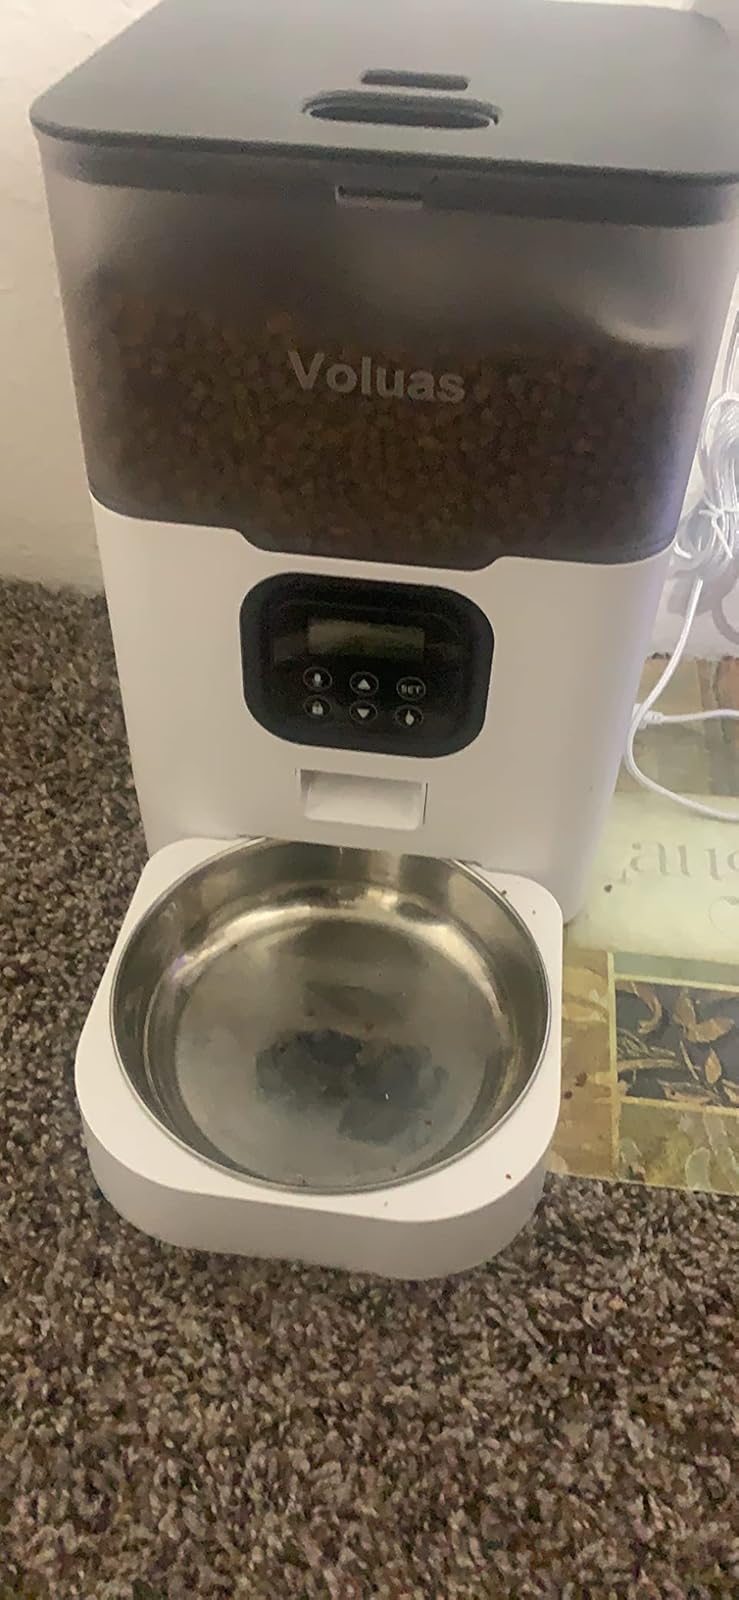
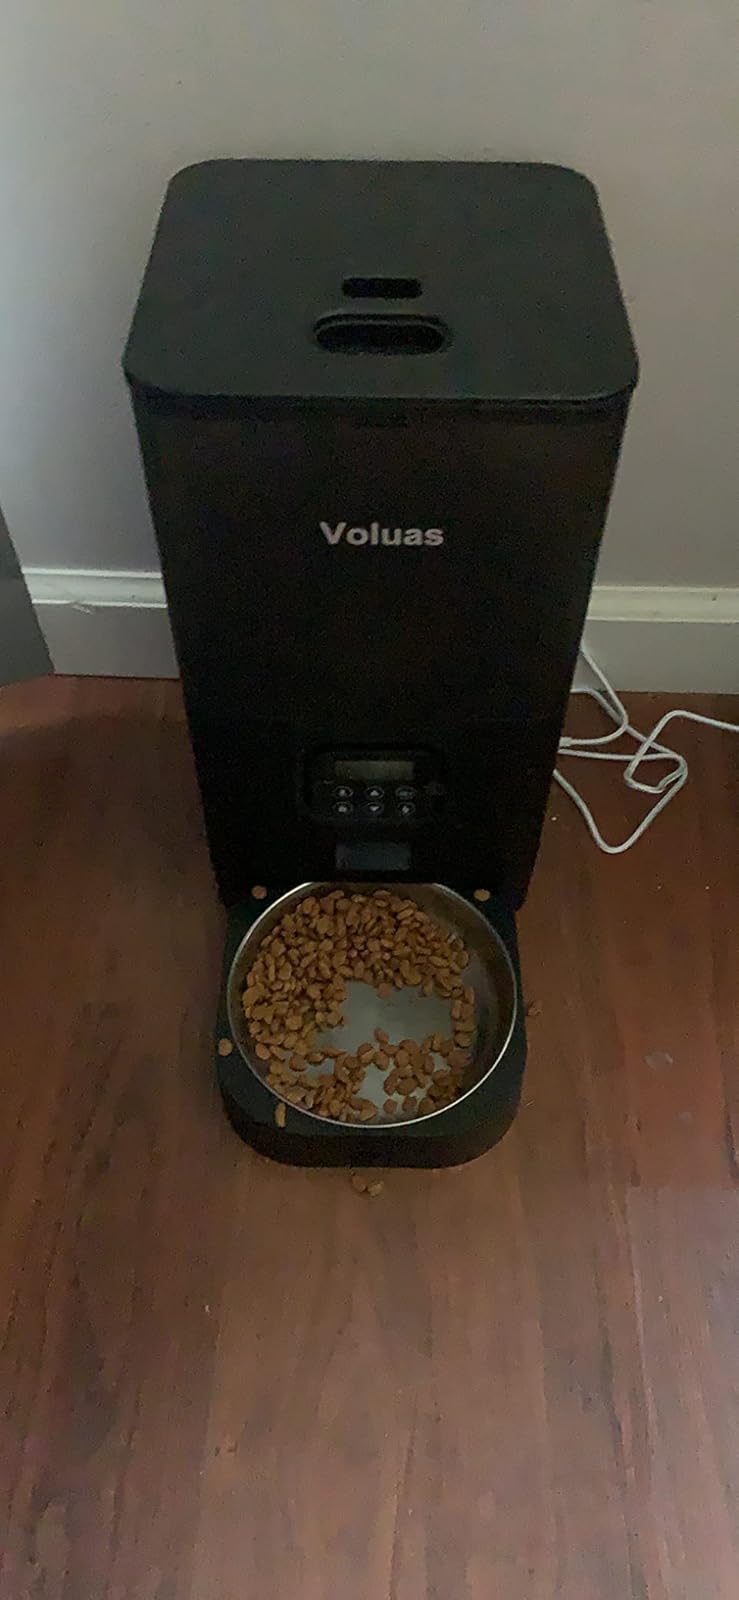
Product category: items_feeder
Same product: no